Praha hlavní nádraží

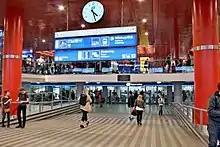
Interior of the new Terminal building completed in 1977, refurbished in 2011

In the years 1983–1989, the third Vinohradsky tunnel was completed on the south side of the station, which was already under construction in the 1940s. In 1985, the switches and safety equipment were reconstructed on the northern head. Until then, mechanical traffic lights worked here, and switches were rebuilt manually. The Sakrabonka signal box standing on the site of the former homestead of the same name, which gave way in 1870 to the construction of the railway station, was demolished. In 1994, three more platforms were opened at the main station, with numbers 5 to 7 having separate vaulted roofs. The reconstruction of the northeastern head of the main station was completed in 2005.